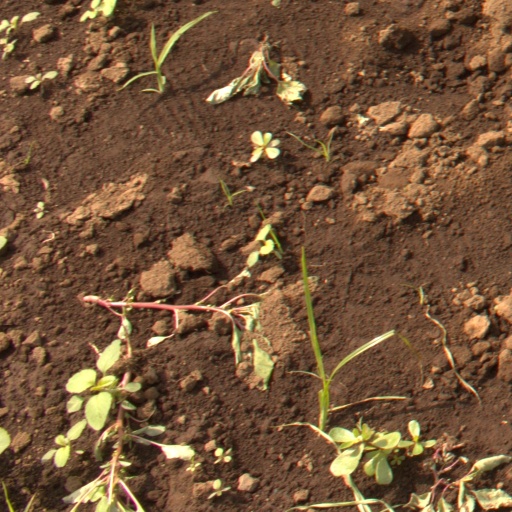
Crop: soybean